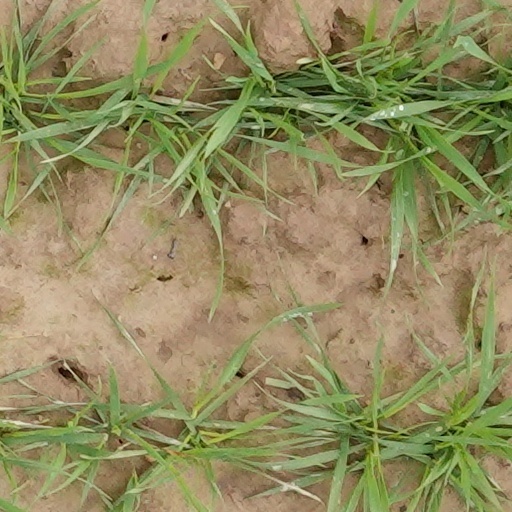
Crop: wheat